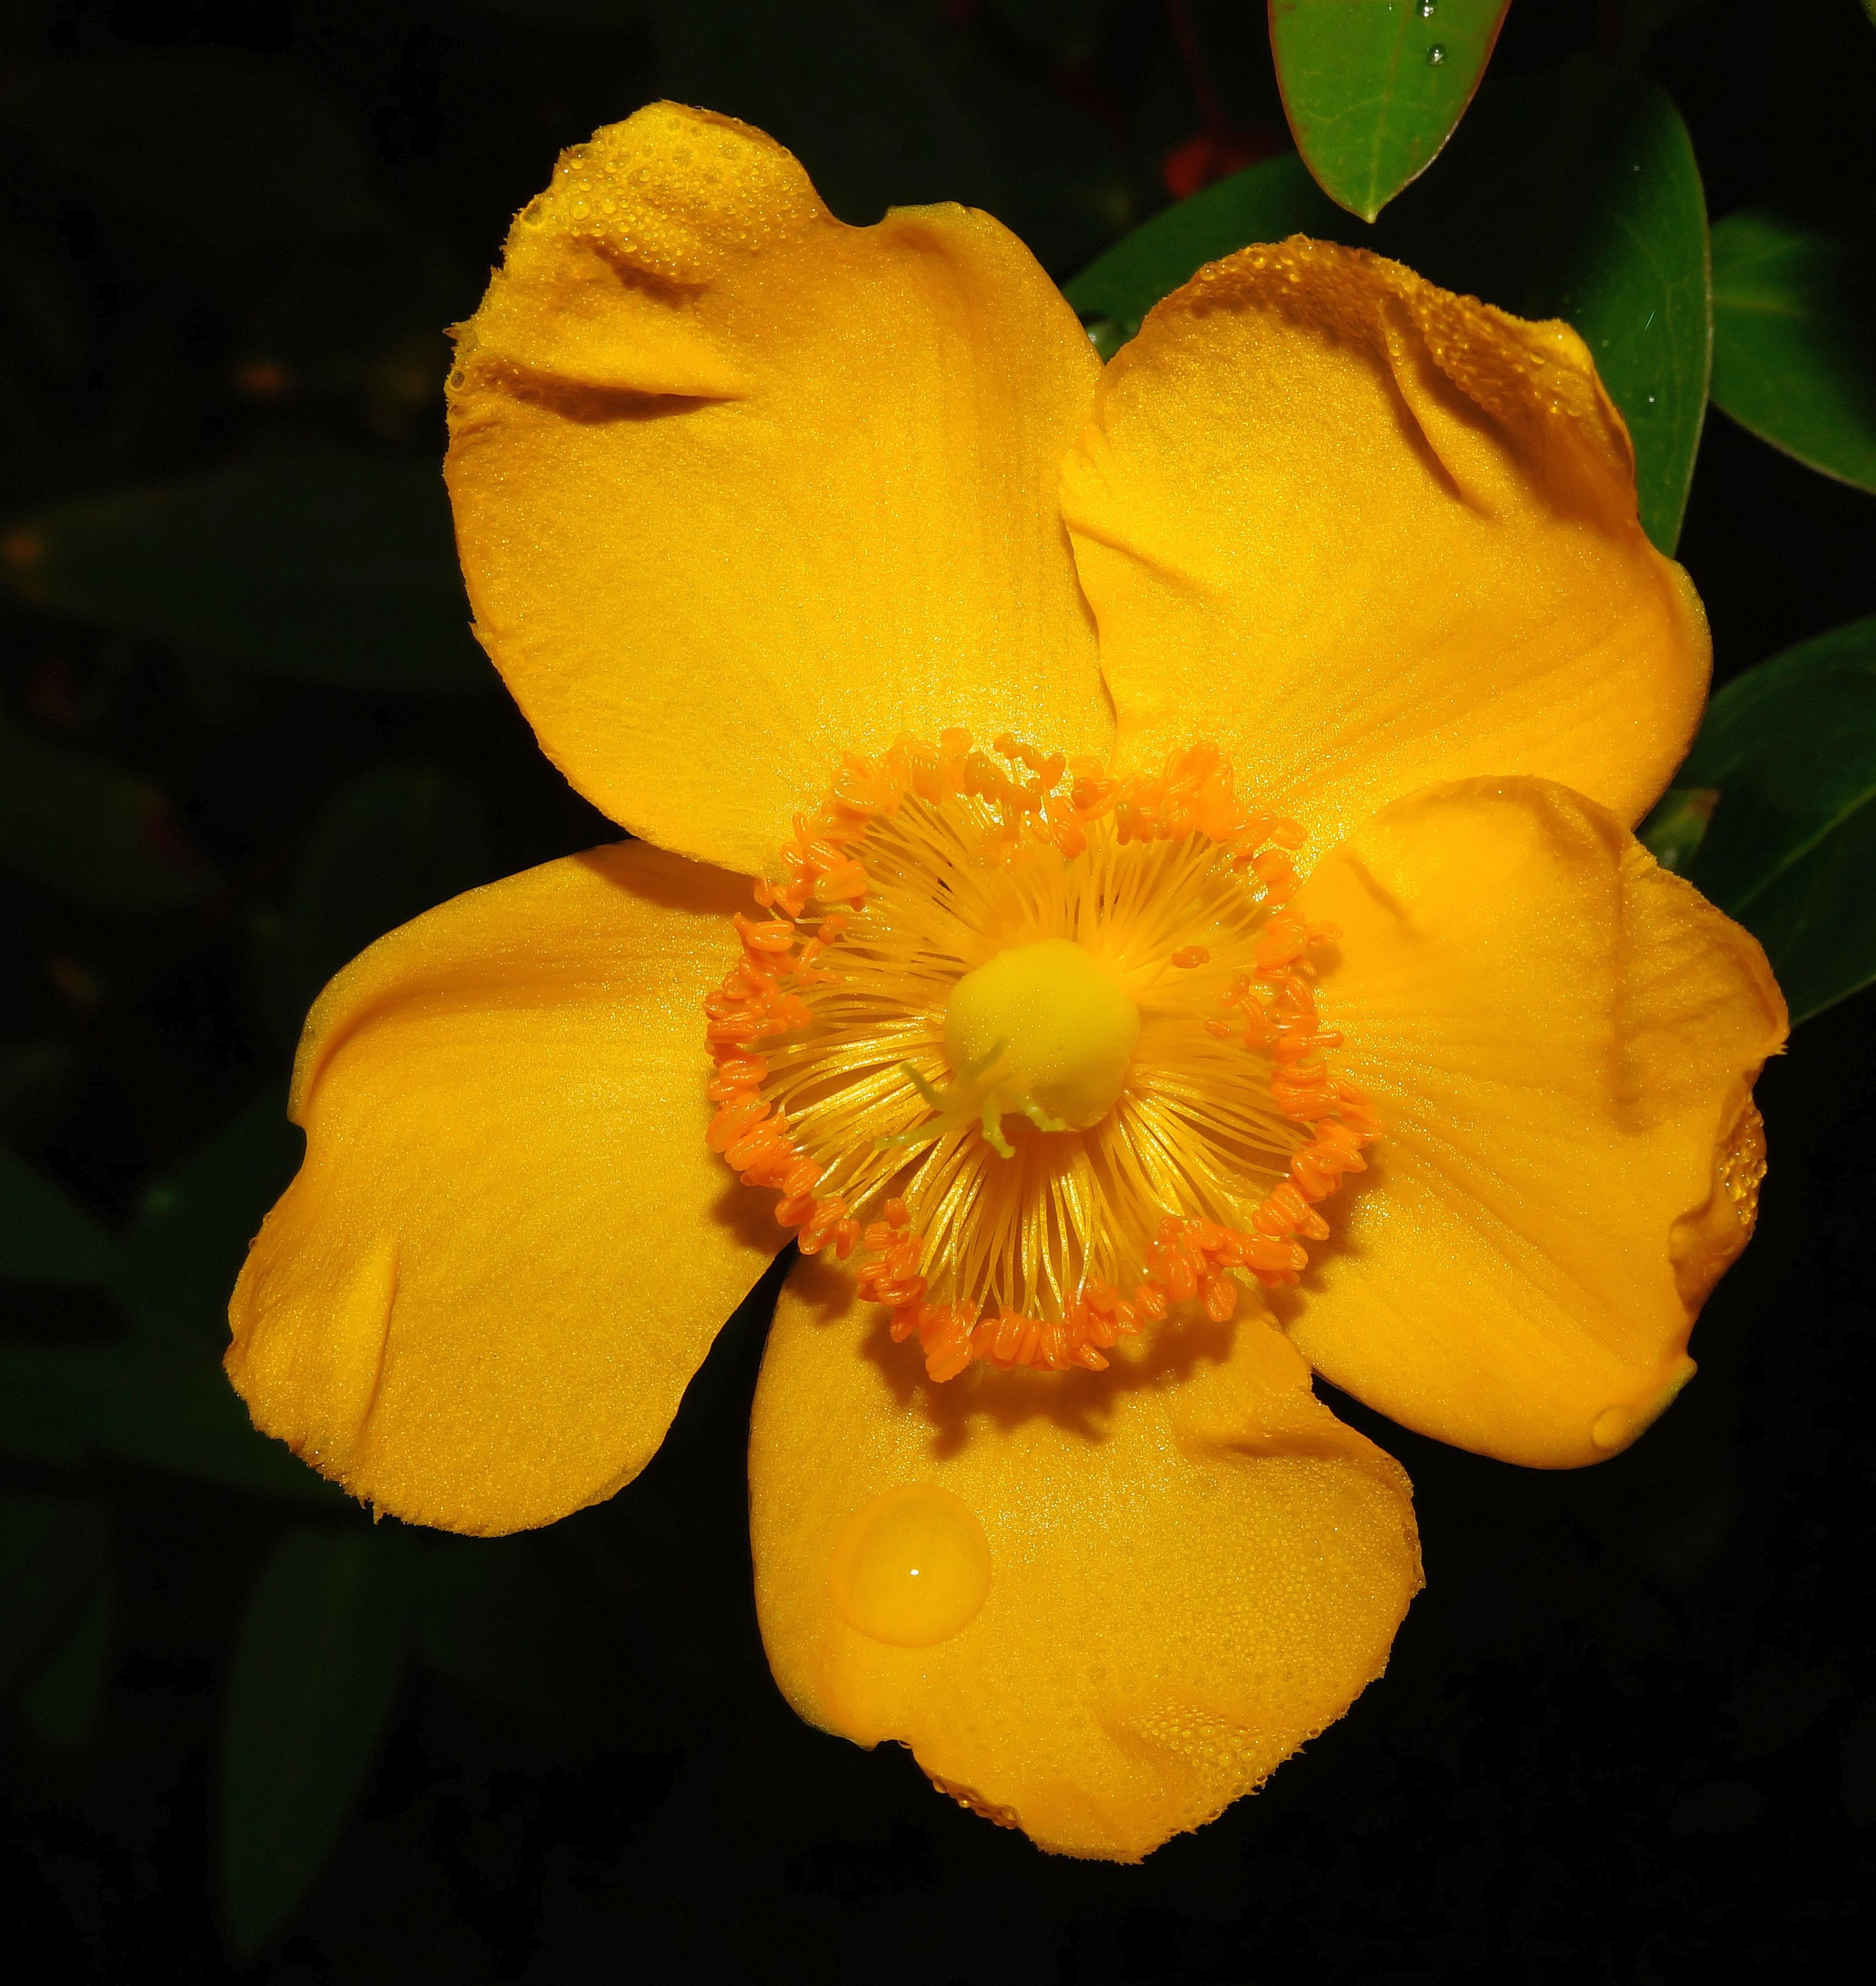
blossom, plant, flower, petal, bloom, atmosphere, pollen, color, botany, colorful, yellow, flora, wildflower, close up, bright, poppy, golden autumn, macro photography, ornamental plant, garden plant, flowering plant, eschscholzia californica, gold poppy, color strong, plant stem, land plant